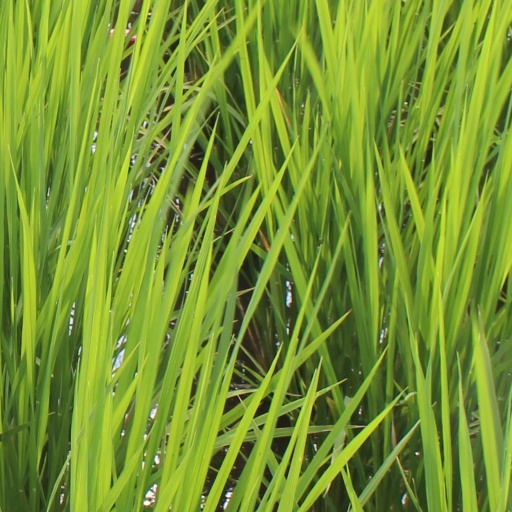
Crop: rice